Coast guard

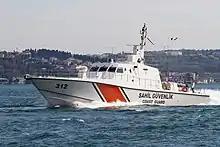
Patrol boat of the Turkish Coast Guard

The "Sociedad de Salvamento y Seguridad Marítima", also known as "Salvamento Marítimo", or by its acronym SASEMAR, is the body in charge of maritime traffic control, safety and rescue operations, as well as protection of the maritime environment, but lacks any law enforcement responsibilities. The agency runs 20 rescue coordination centres (RCC), employs a staff of 1500 and operates a fleet of 19 vessels, 54 boats, 11 helicopters and 3 airplanes.